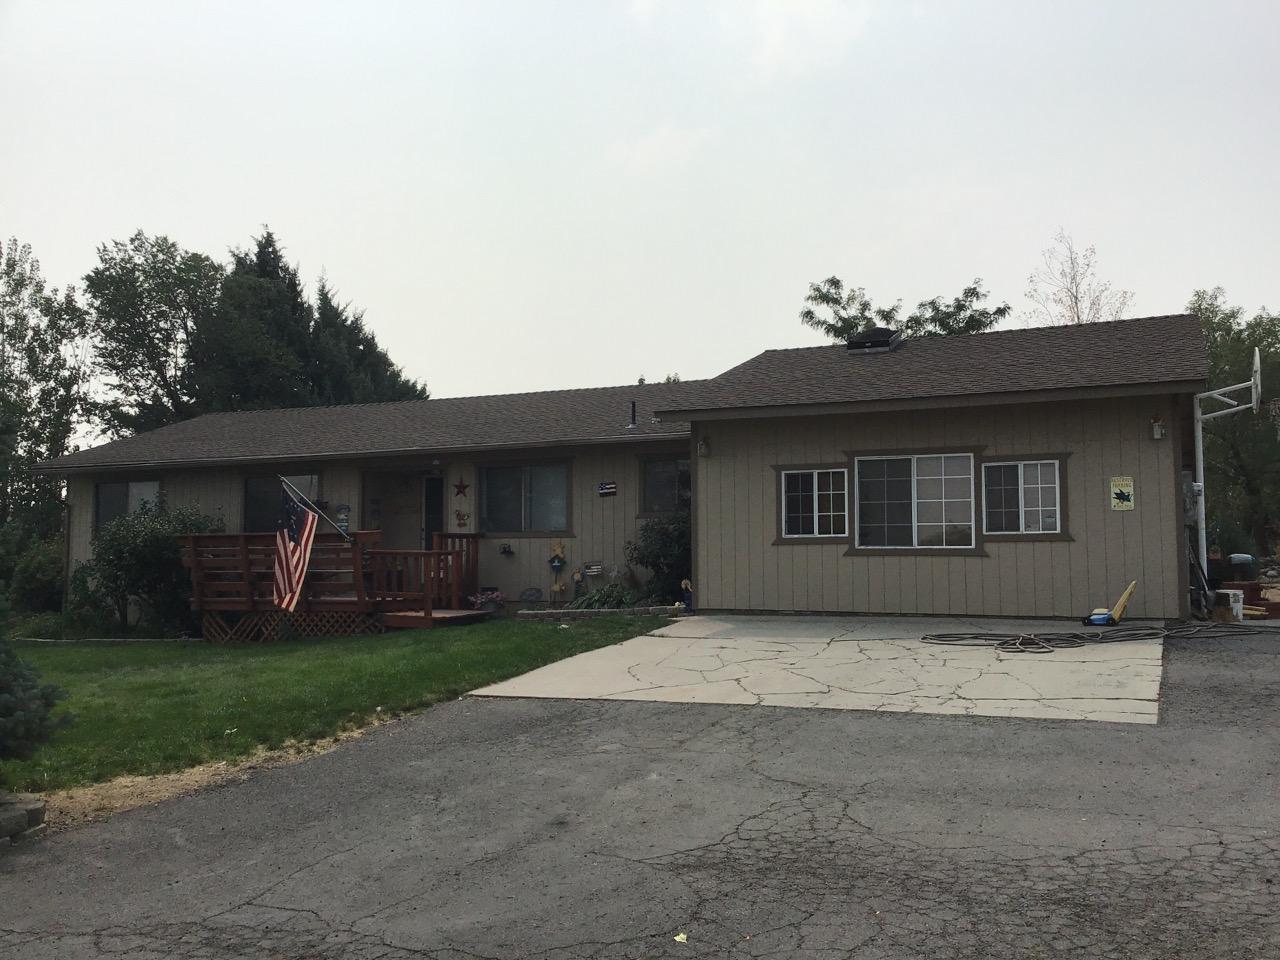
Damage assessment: no_damage